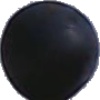
Label: blue_grape